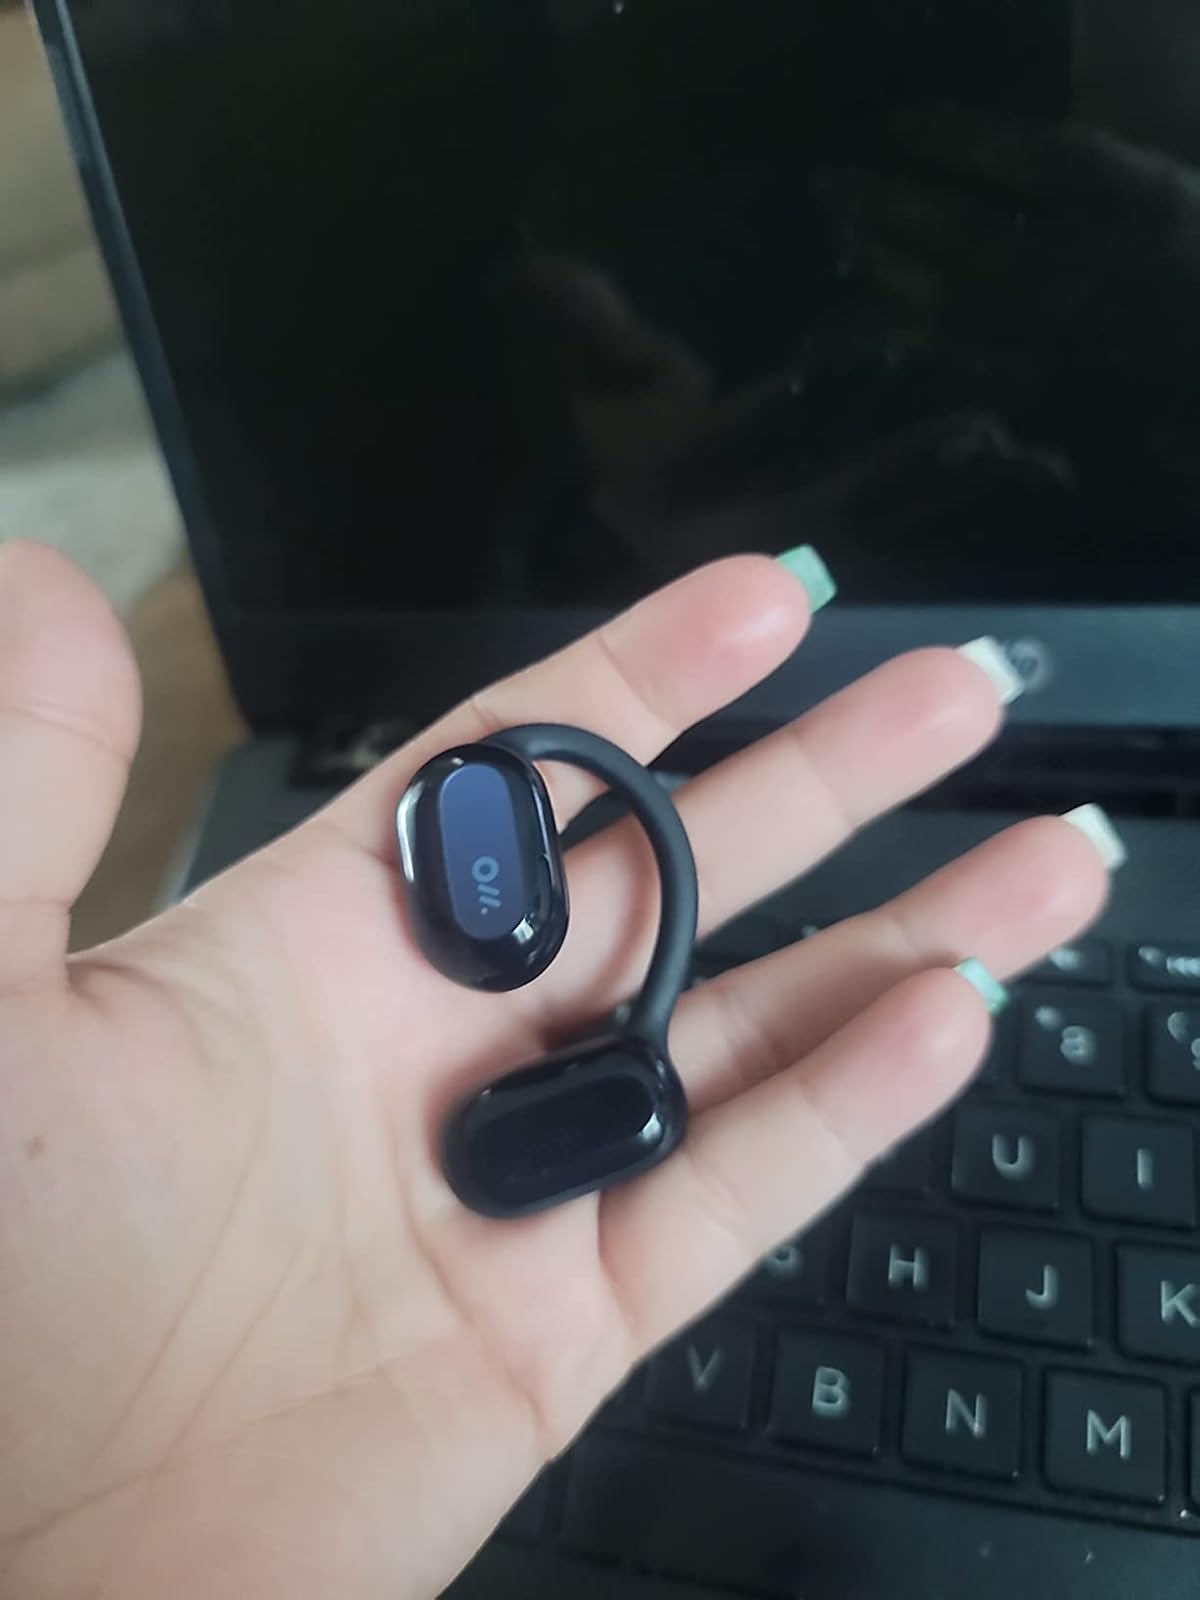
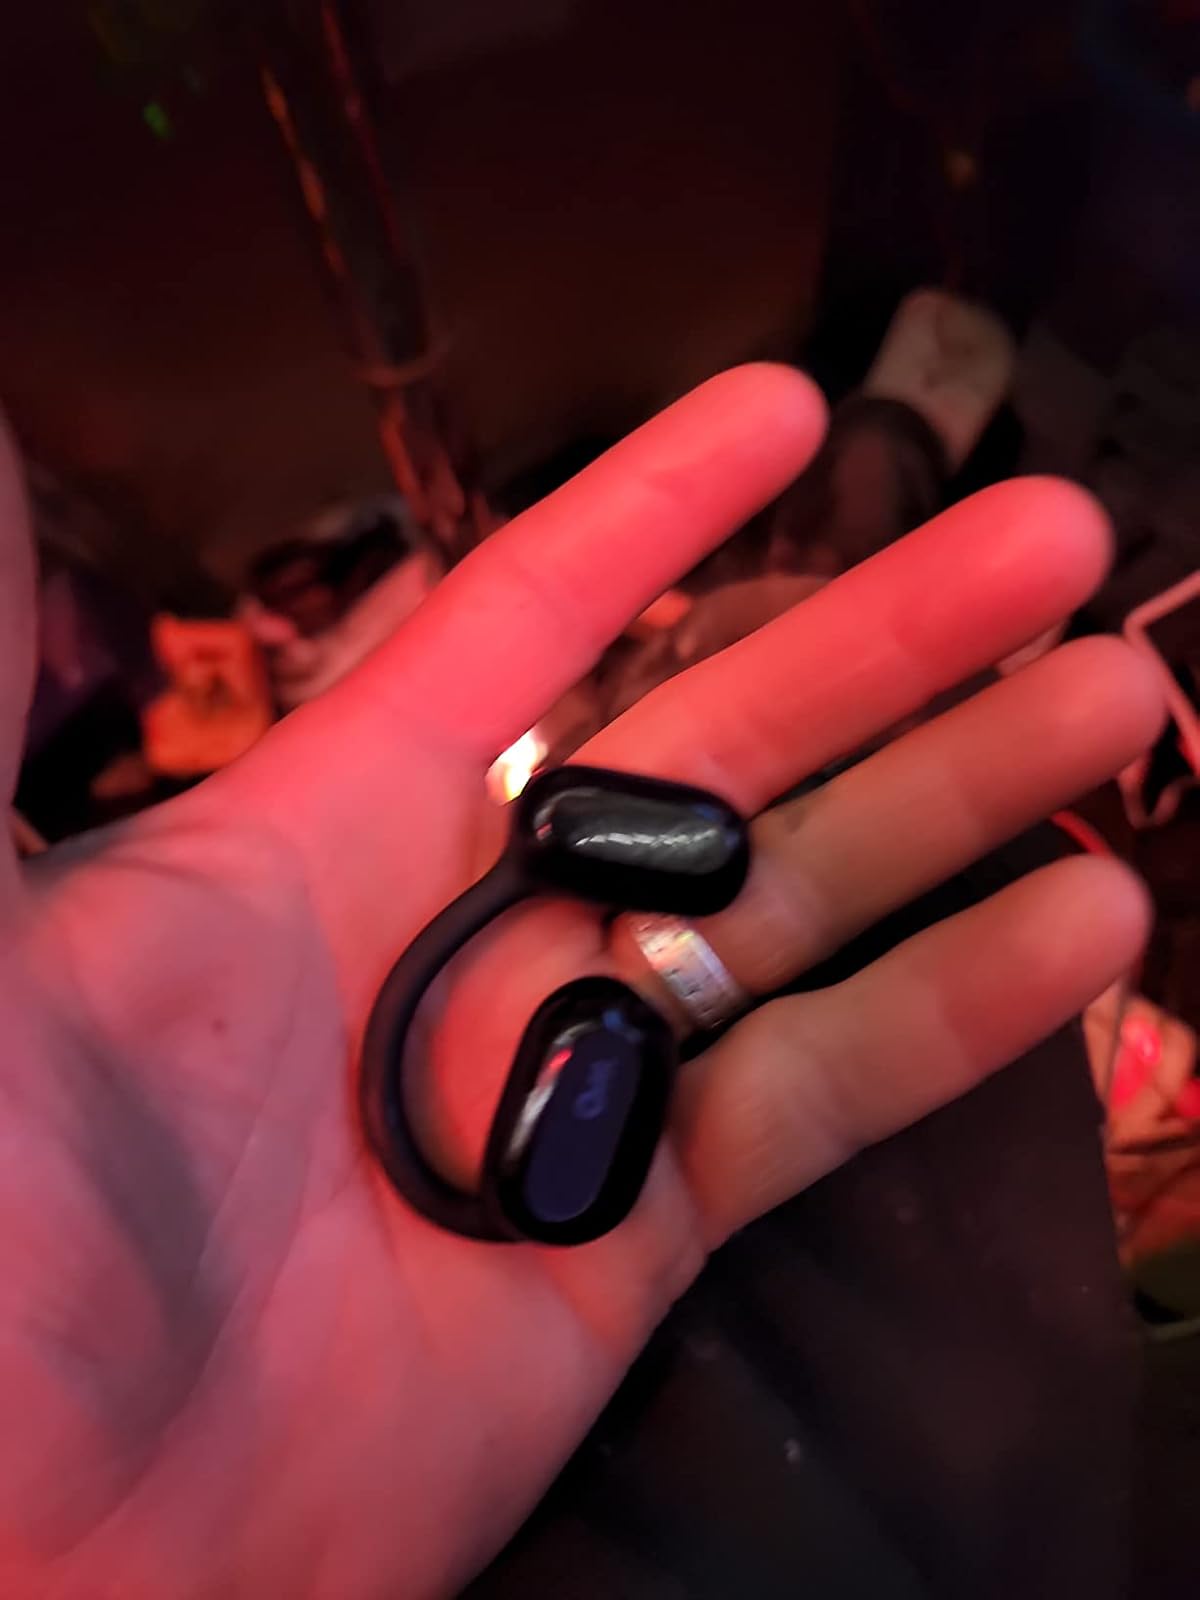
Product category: earbuds
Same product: yes